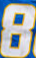
Number: 8